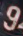
Number: 9